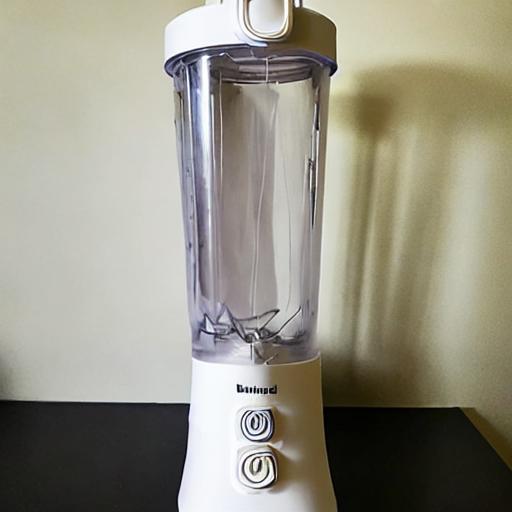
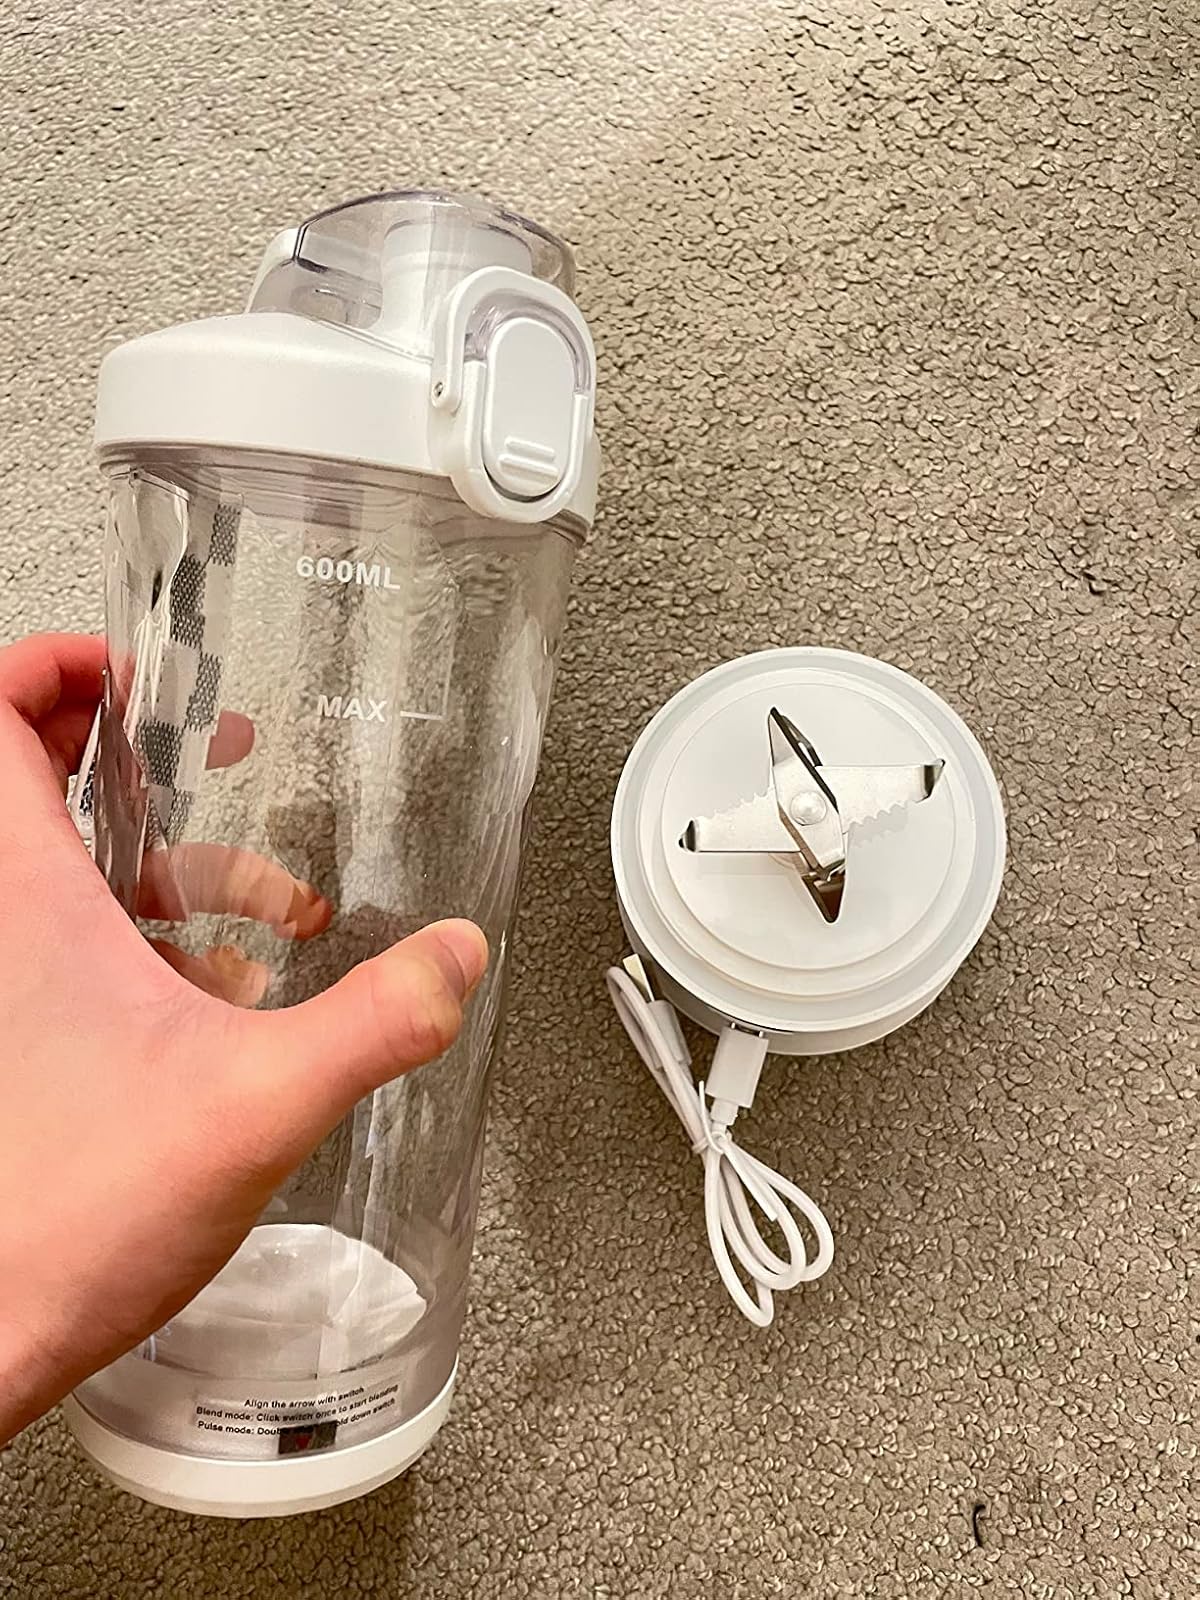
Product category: items_blender
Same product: no